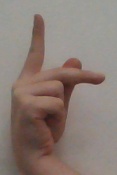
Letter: dha